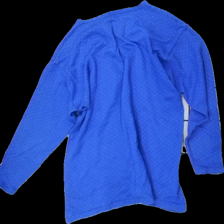
View: back
Type: Sweater
Category: Ladies
Brand: Not in the list
Colors: Blue
Material: 100% cotton
Pattern: Geometric print
Cut: Regular, C-collar
Season: All
Price range: <50
Recommended usage: Export
Comment: Washed out